Pelegrí Clavé

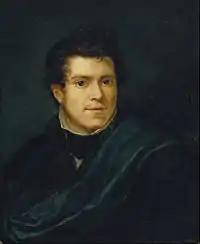
Self-portrait (1835)

Pelegrí Clavé i Roqué sometimes Pelegrin Clavé (17 June 1811, Barcelona – 13 September 1880, Barcelona) was a Spanish painter in the Romantic style who lived and taught in Mexico for many years.